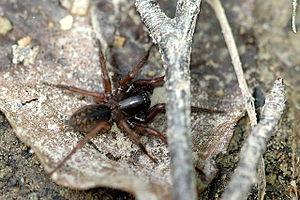
Cryphoeca silvicola est une espèce d'araignées aranéomorphes de la famille des Cybaeidae.
Les Hahniidae sont une famille d'araignées aranéomorphes.
Cryphoeca est un genre d'araignées aranéomorphes de la famille des Cybaeidae.